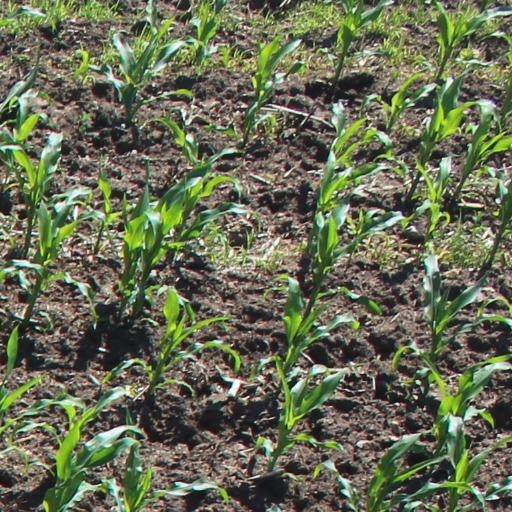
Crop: maize; corn